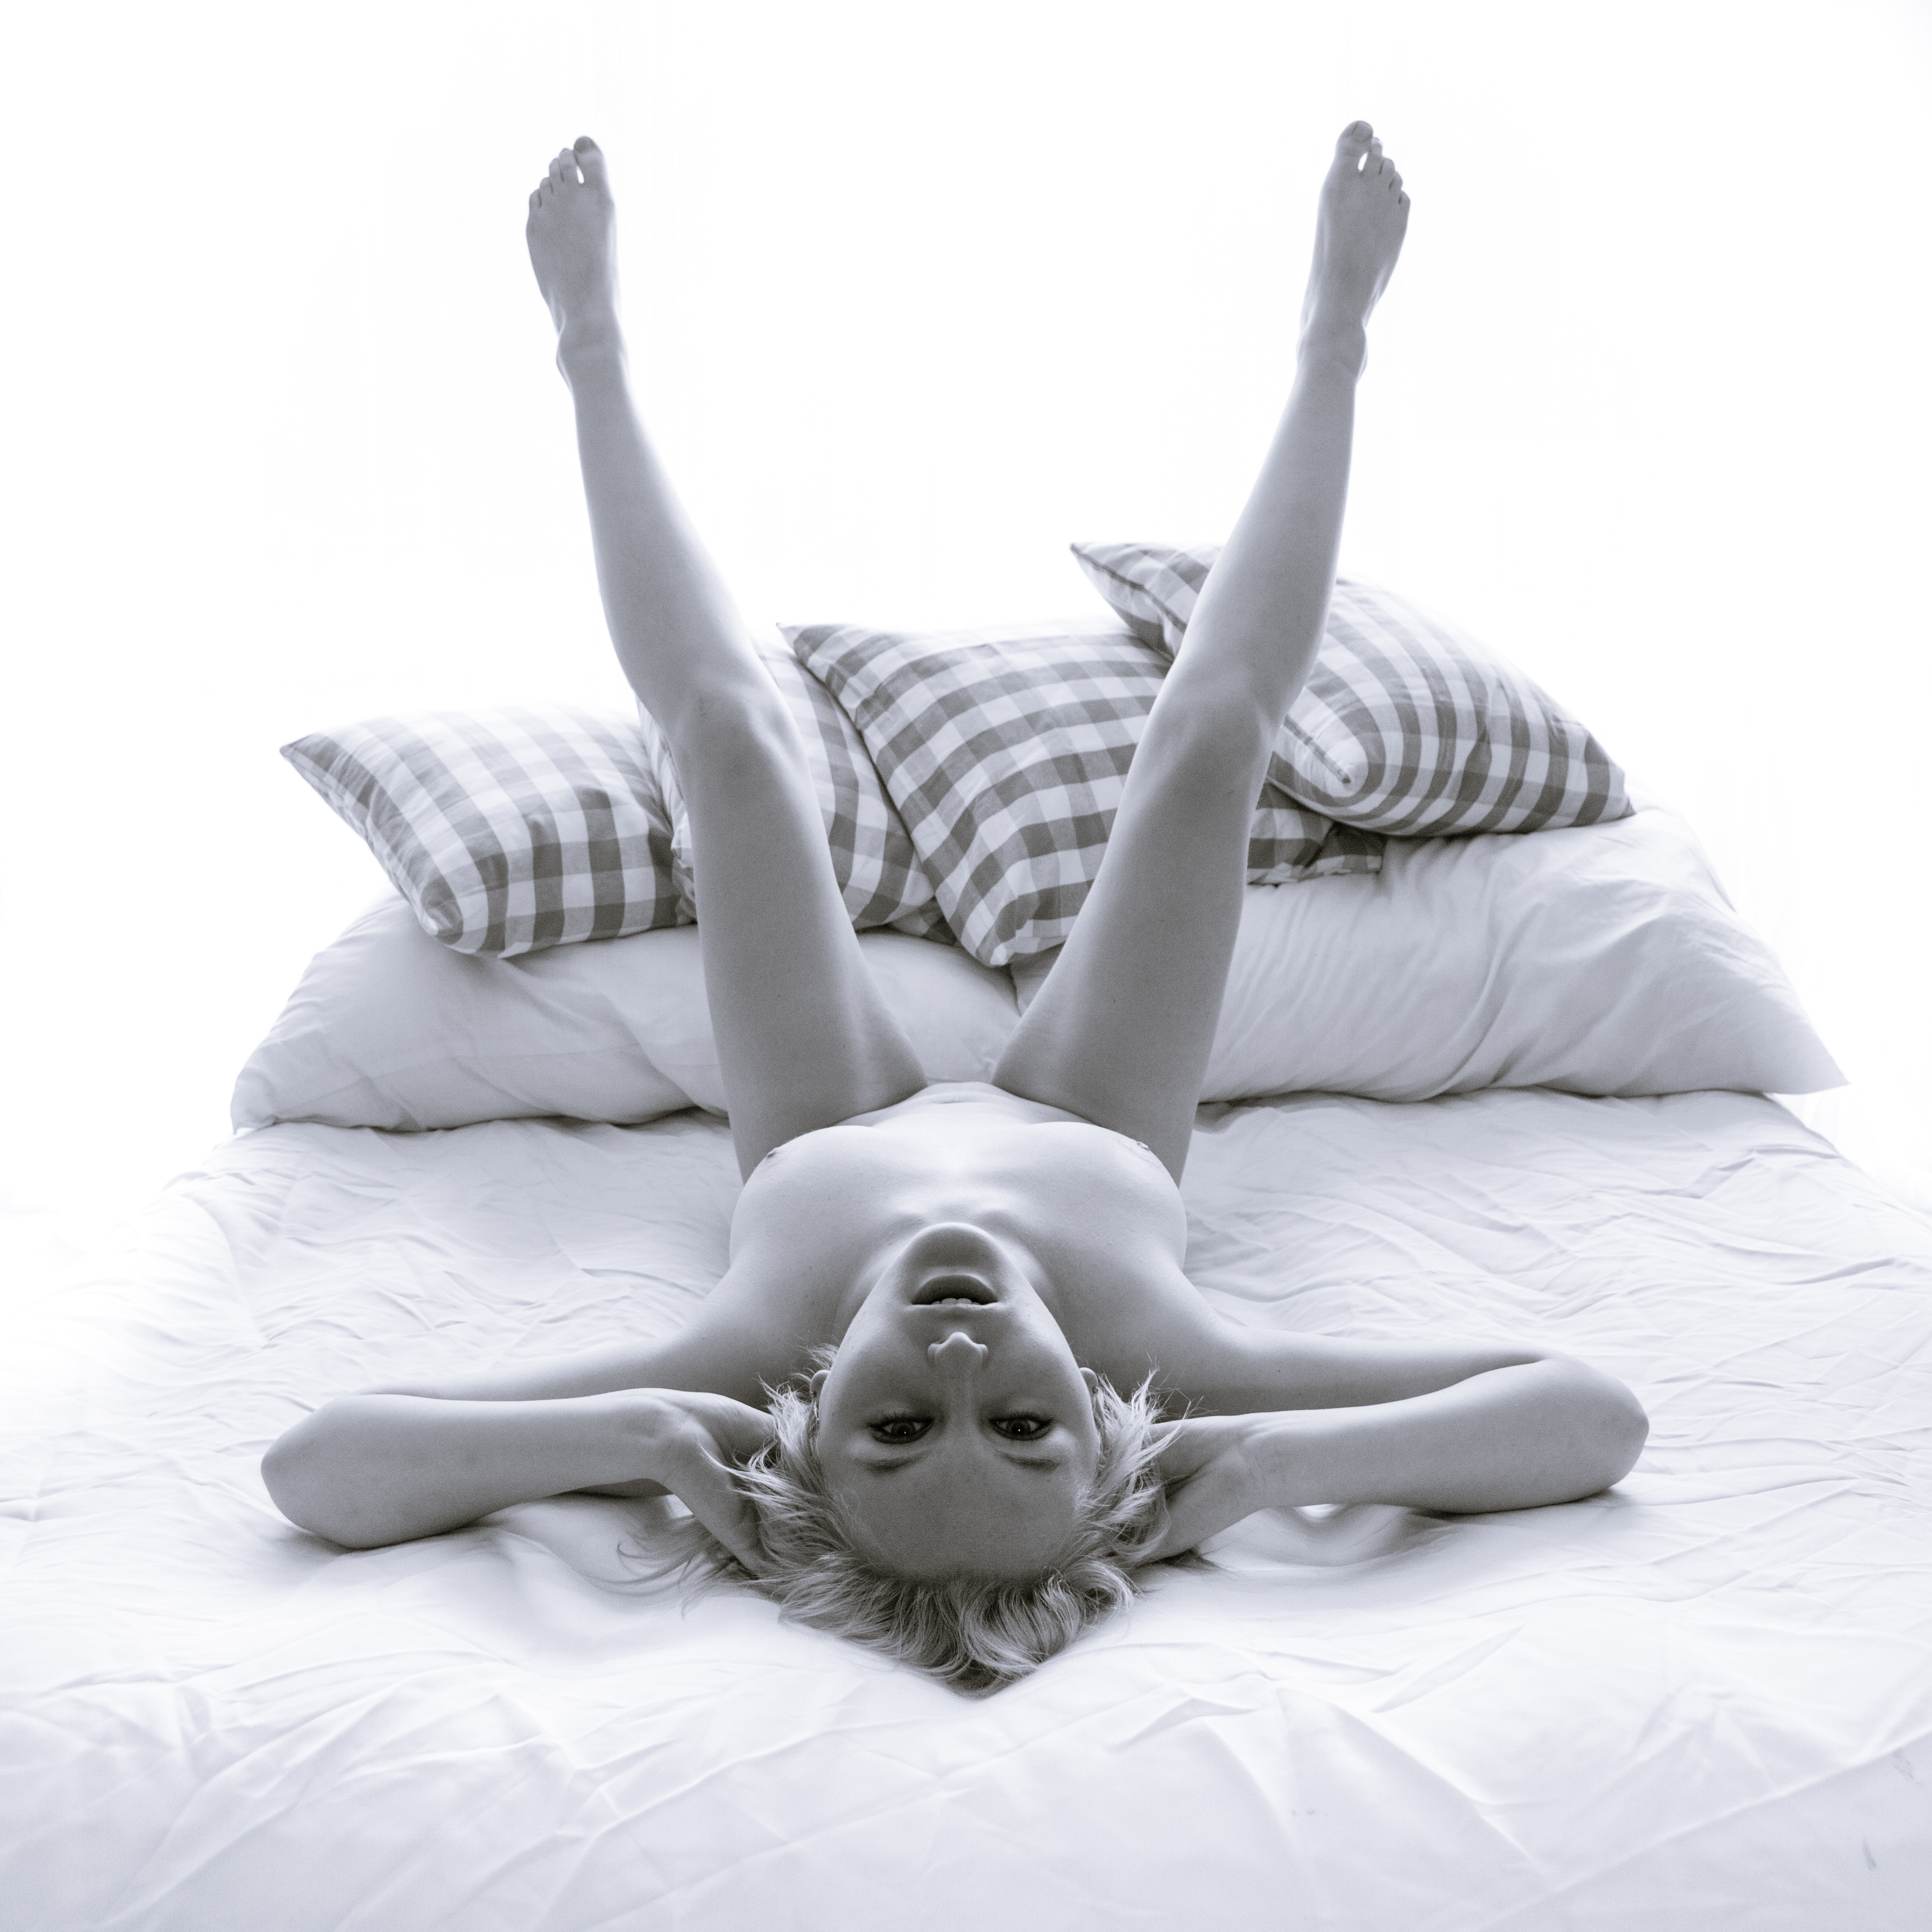
girl, nude, naked, sexy, babe, studio, shoot, black, white, bed, pillows, legs, erotic, photograph, beauty, photography, photo shoot, leg, black and white, hand, stock photography, furniture, gesture, still life photography